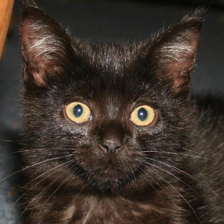
Label: animals